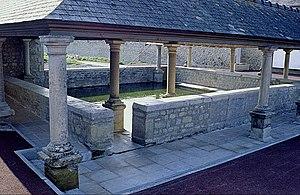
Lavoir d'Écrammeville 14 Normandie
Écrammeville est une ancienne commune française, située dans le département du Calvados en Normandie, peuplée de 207 habitants. Depuis le 1ᵉʳ janvier 2017, elle fait partie de la commune de Formigny La Bataille.